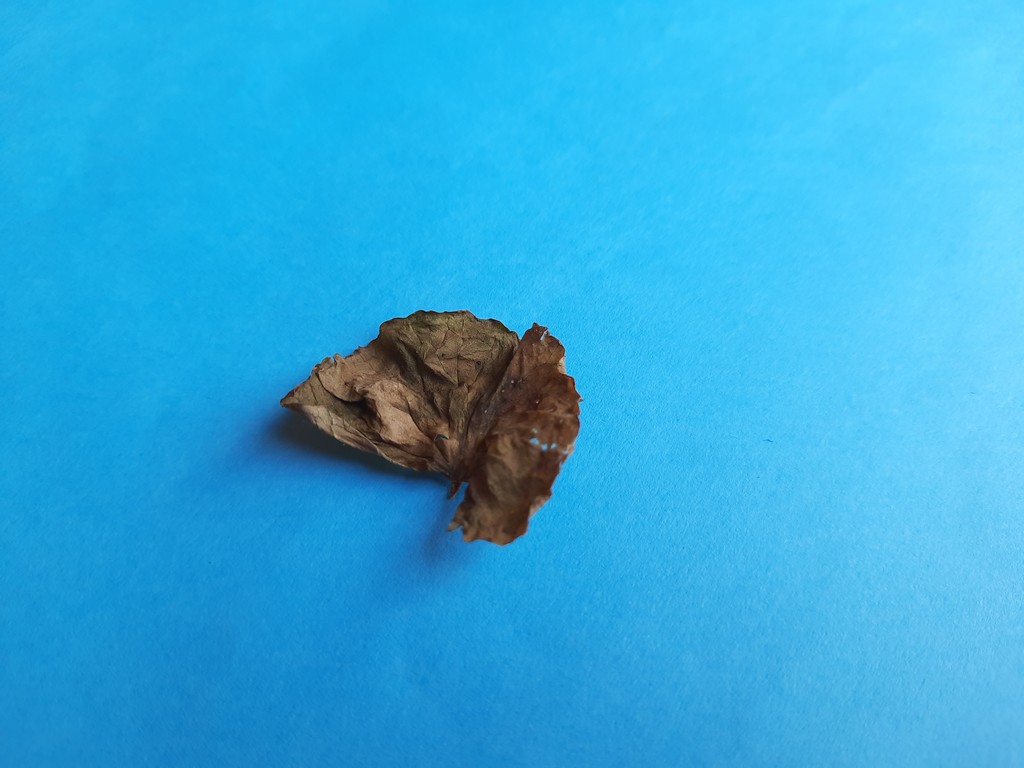
Label: Dried